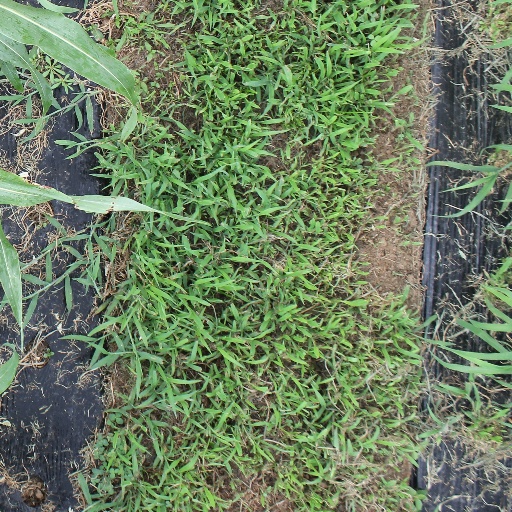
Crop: sorghum